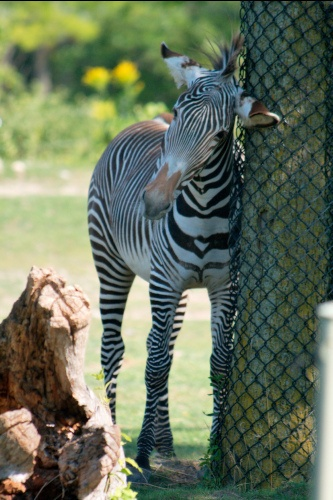
A zebra is leaning against a tree with chain link around it.
A baby zebra leaning up against a tree.
Small giraffe standing in front of a tree by itself.
A zebra scratches himself against a tree in a zoo.
A zebra scratching his head on the side of a tree.